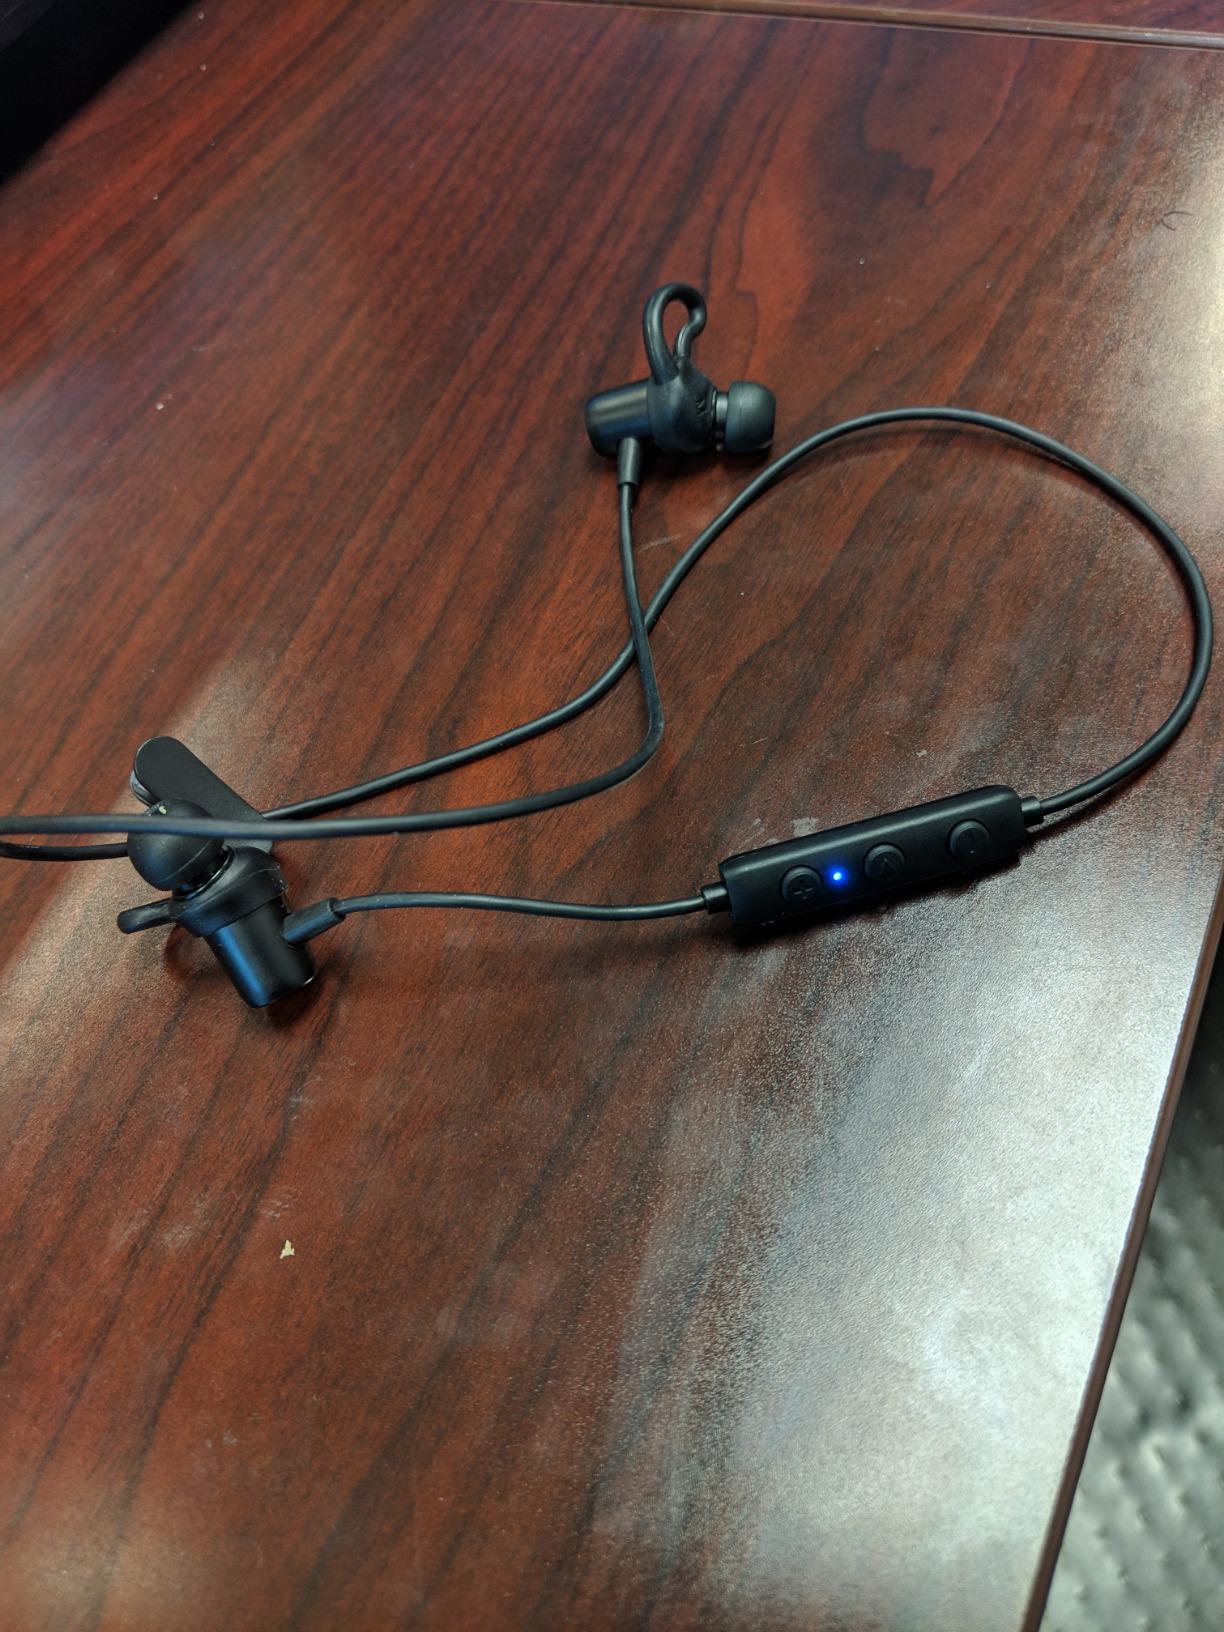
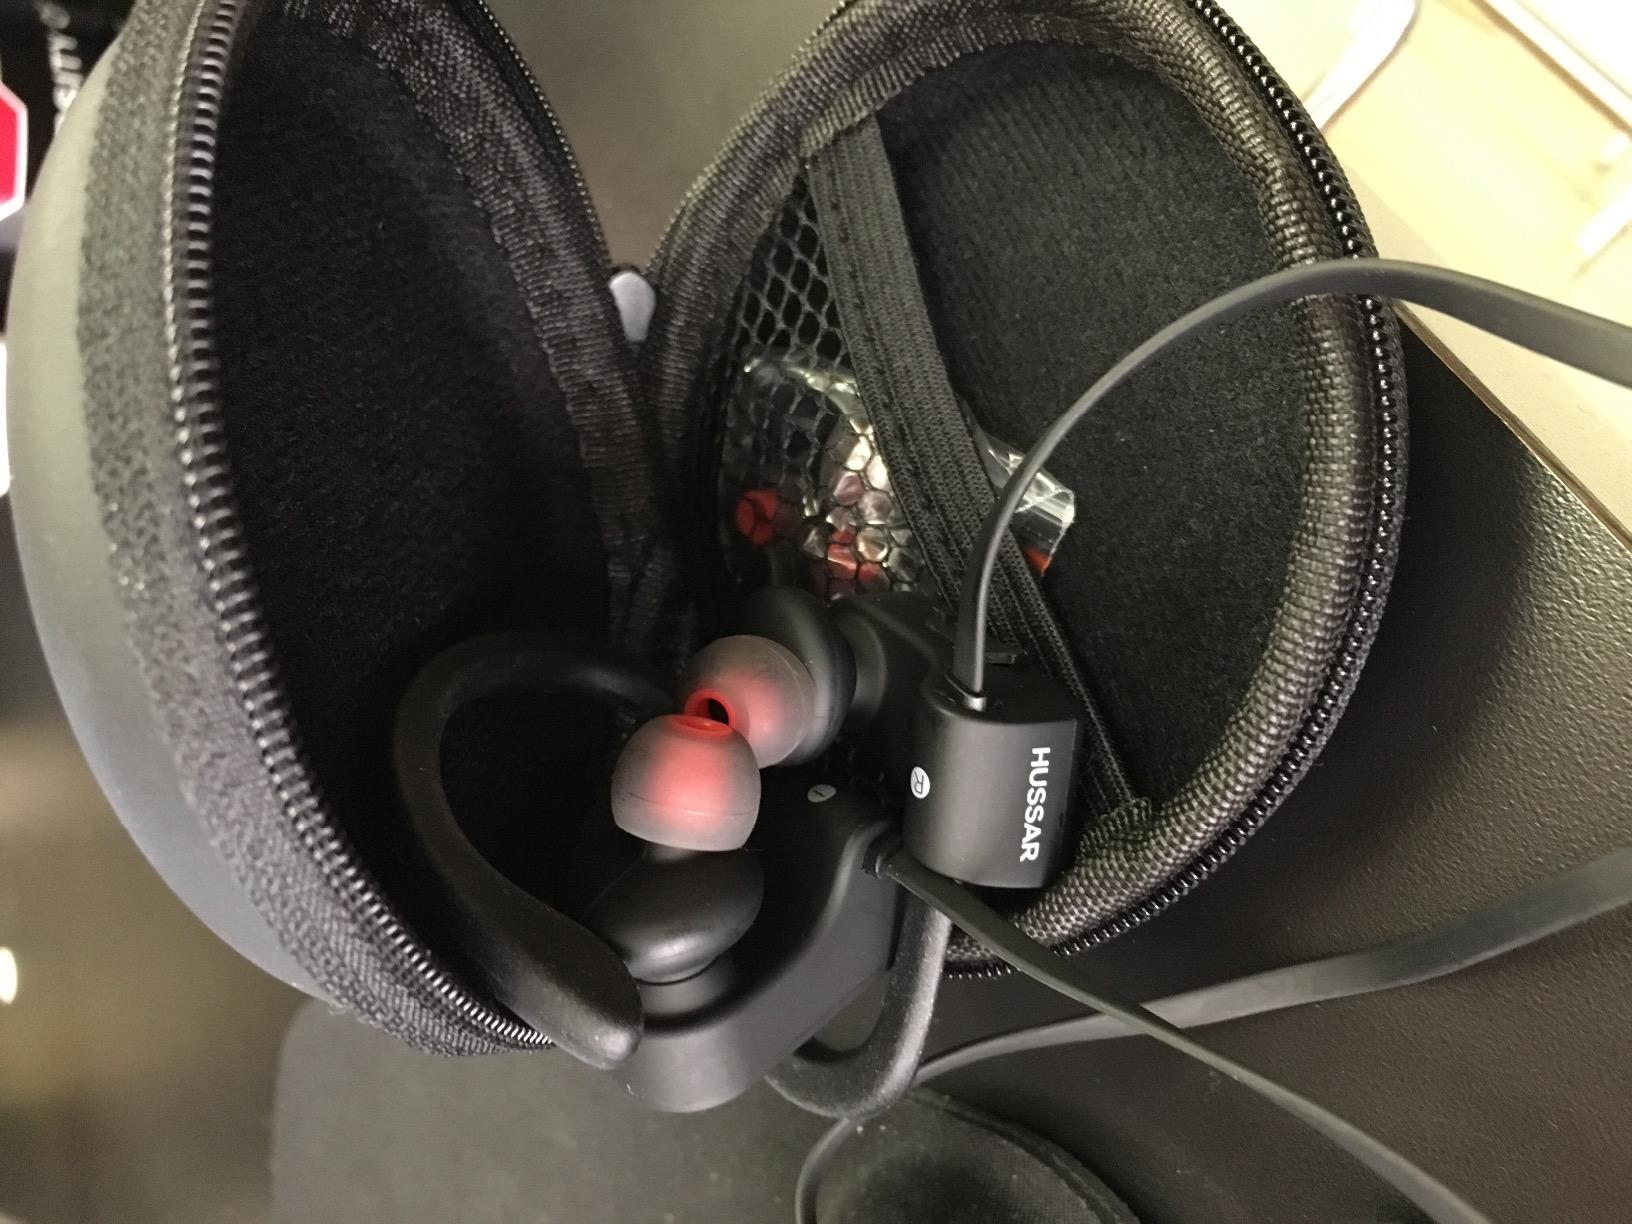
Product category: headphones
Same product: no